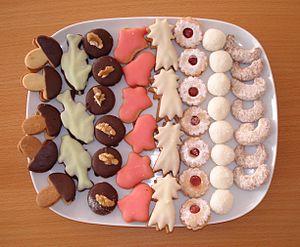
Biscuits de Noel en Tchequie. Čeština: Vanocni cukrovi v Cesku.
Les biscuits de Noël sont des assortiments de petites pâtisseries, préparées traditionnellement durant les fêtes de fin d'année, dans les pays germaniques et nombreux pays et régions du monde.
La cuisine traditionnelle tchèque est copieuse et variée. Les influences allemandes et autrichiennes mettent les viandes à l'honneur, exaltées par ailleurs par les saveurs épicées spécifiques de l'Europe centrale. Comme ses voisines, la cuisine tchèque est principalement à base de porc, chou et féculent : un ordinaire que les Tchèques ont affectueusement surnommé Vepřo-knedlo-zelo à la manière du metro-boulot-dodo parisien.